Gilles Apap

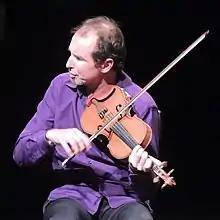

Gilles Apap (born 21 May 1963) is a French classical violinist. Born in Béjaïa, Algeria, he was raised in Nice, France. In 1985 he won first prize in the contemporary music category at the Yehudi Menuhin Competition. He served as concertmaster with the Santa Barbara Symphony Orchestra for 10 years, but has since focused on his career as a soloist with orchestras around the world.